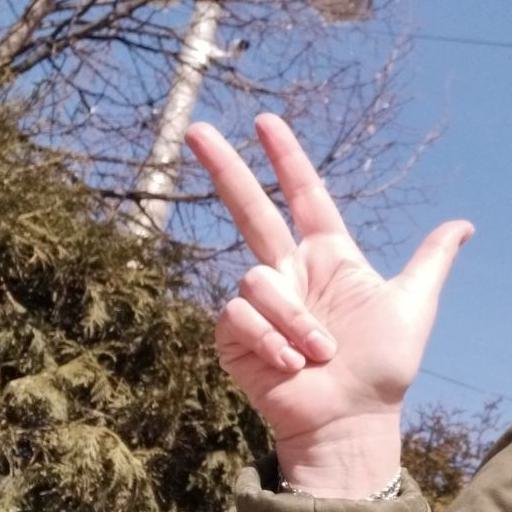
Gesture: three2